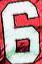
Number: 6